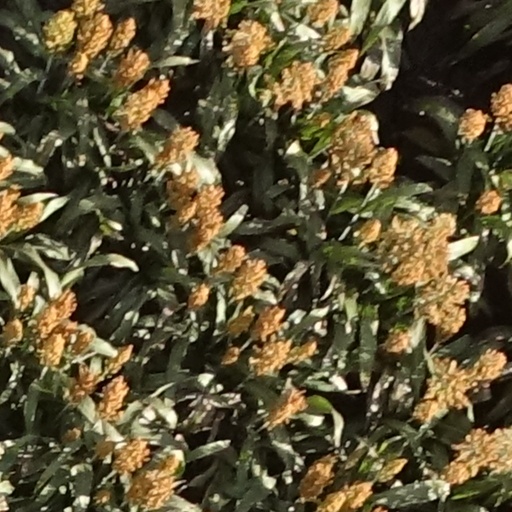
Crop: sorghum